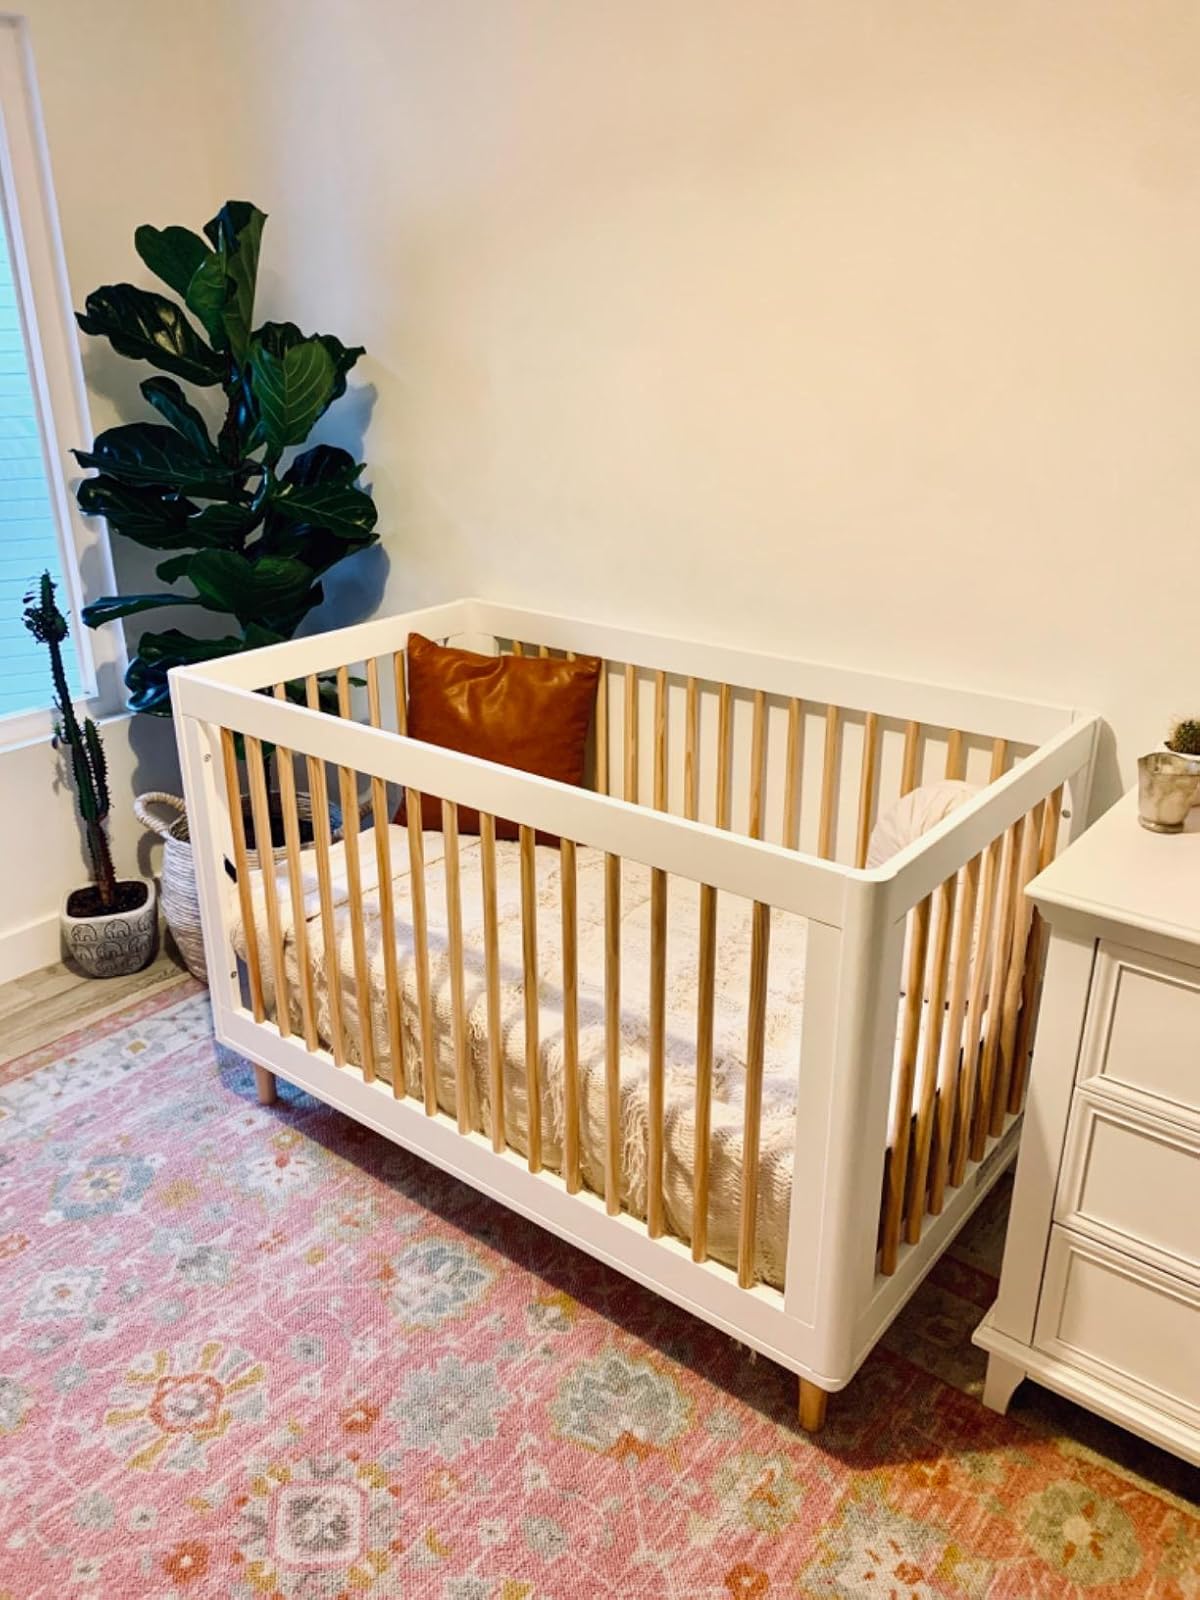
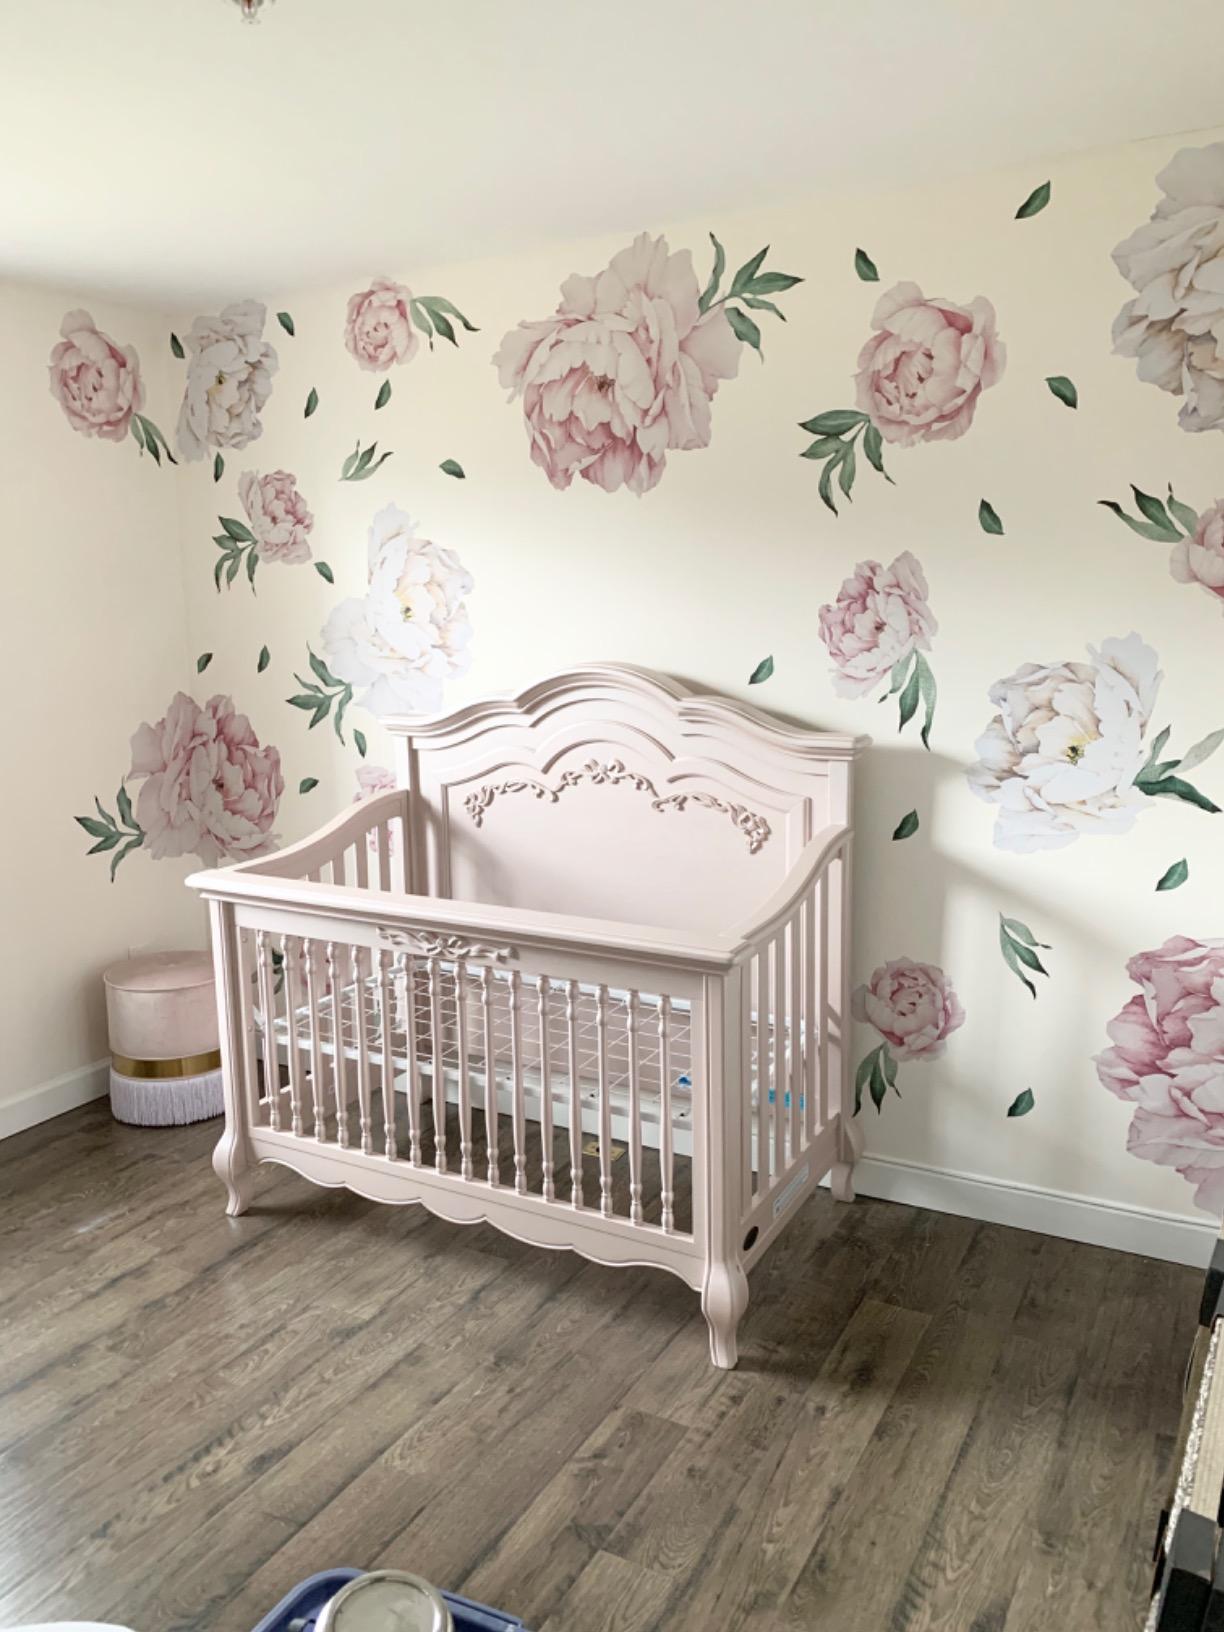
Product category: products_crib
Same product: no